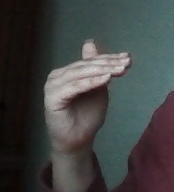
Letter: khaa